Nobia A. Franklin

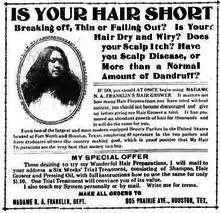
Ad placed in The Houston Informer, June 11, 1921

Nobia A. Franklin (1892–1934, also known as Madame N.A. Franklin) was a Texas beautician and entrepreneur. Her business, geared towards beauty products for black women, was ranked third in the country behind Annie M. Turnbo-Malone's company and Madame C.J. Walker's "beauty empire." Her cosmetics were "meant to flatter, rather than lighten darker skin tones." Franklin's beauty products were never patented.